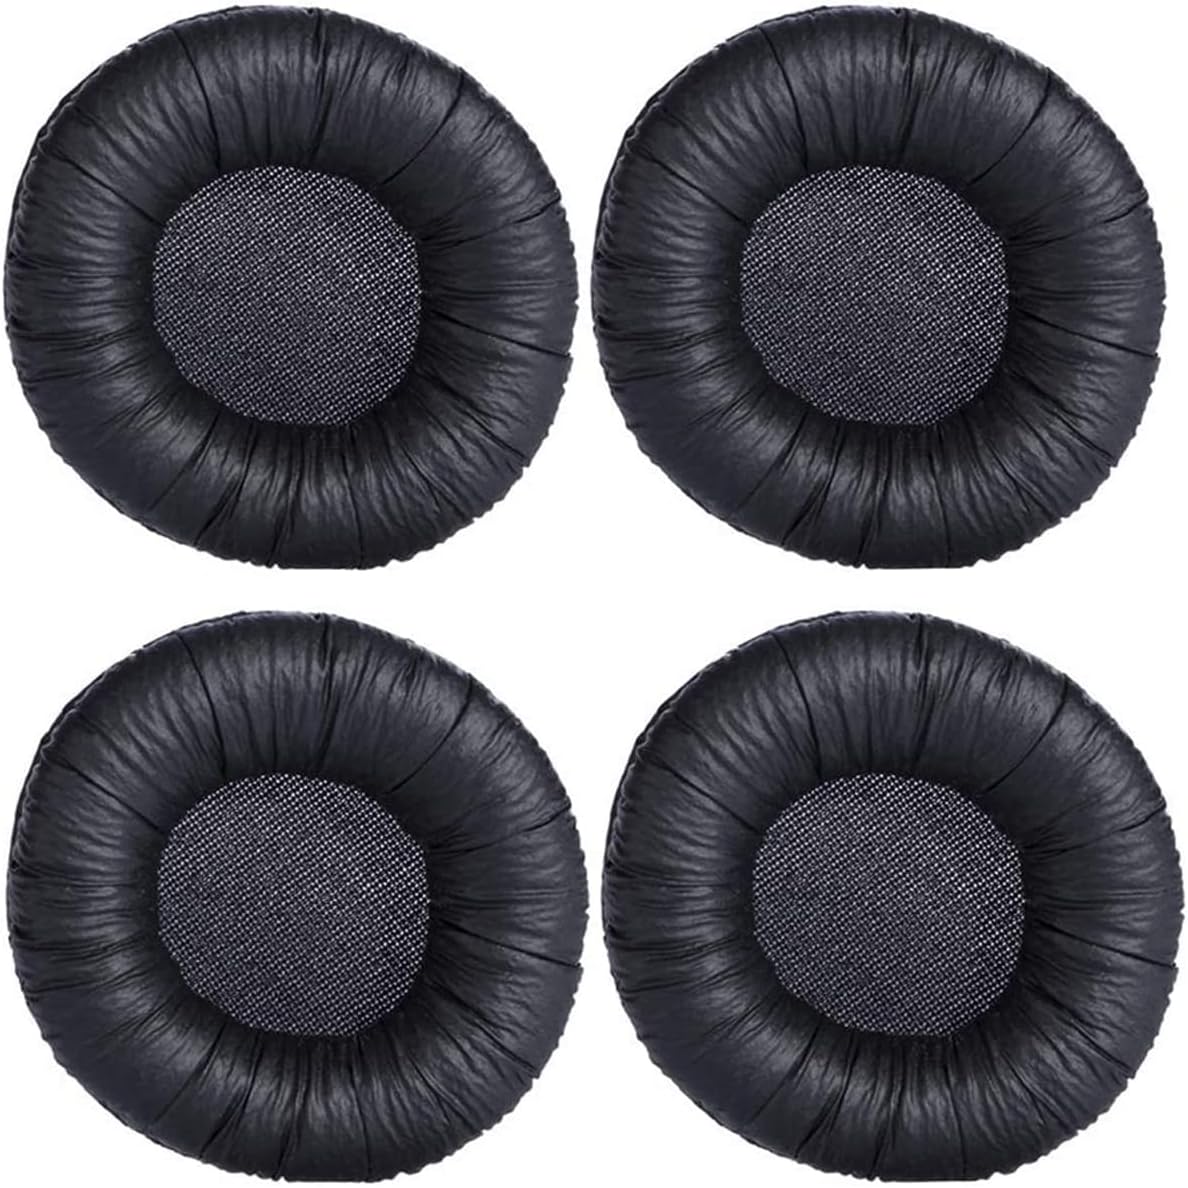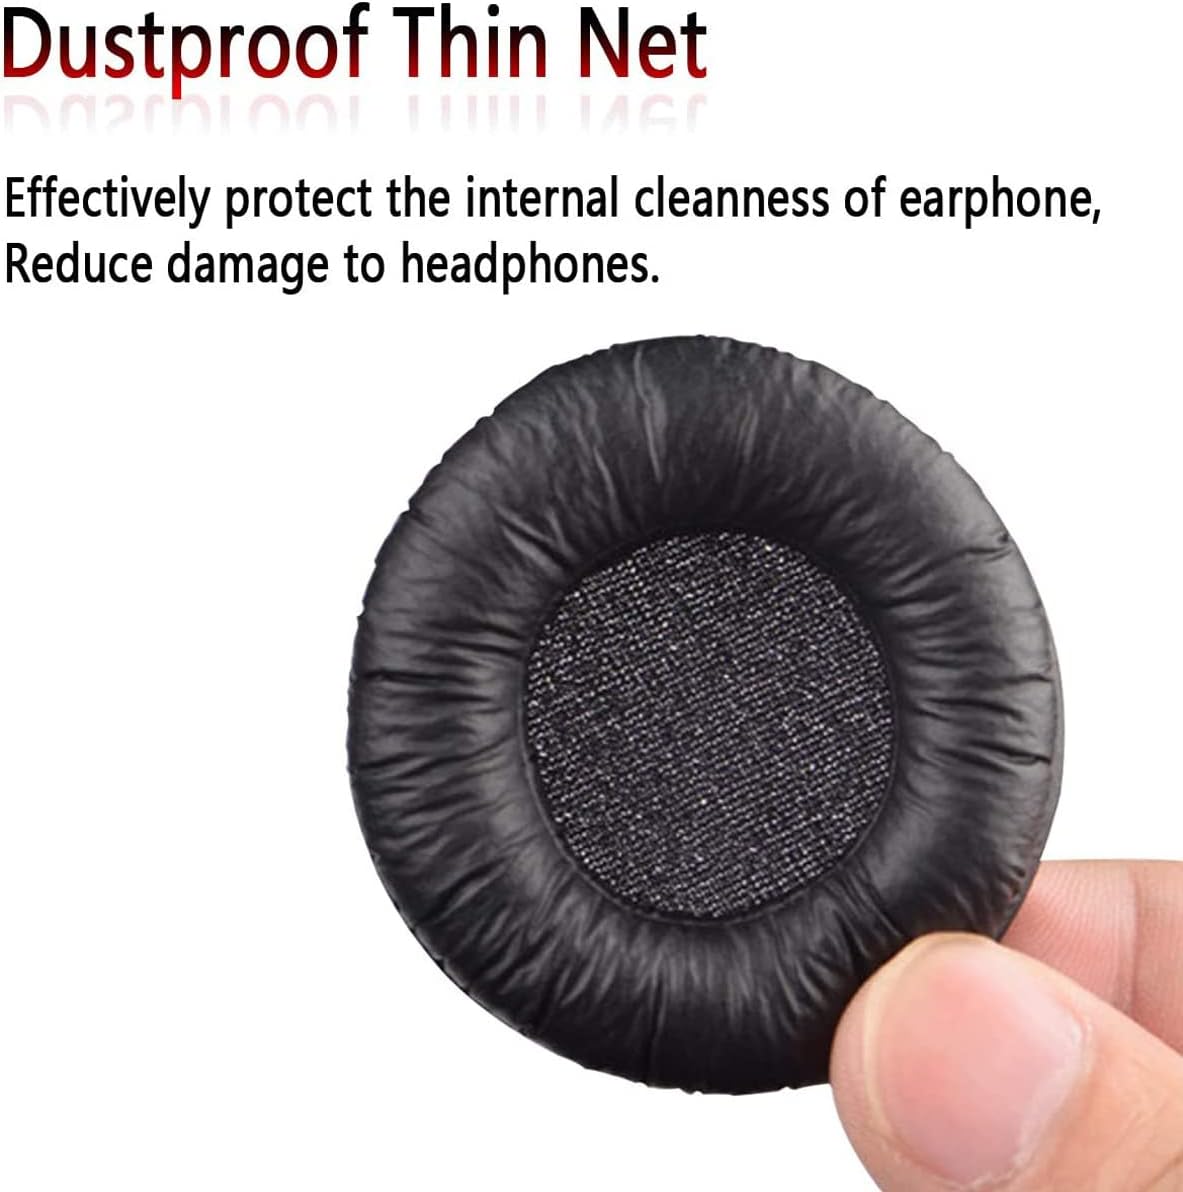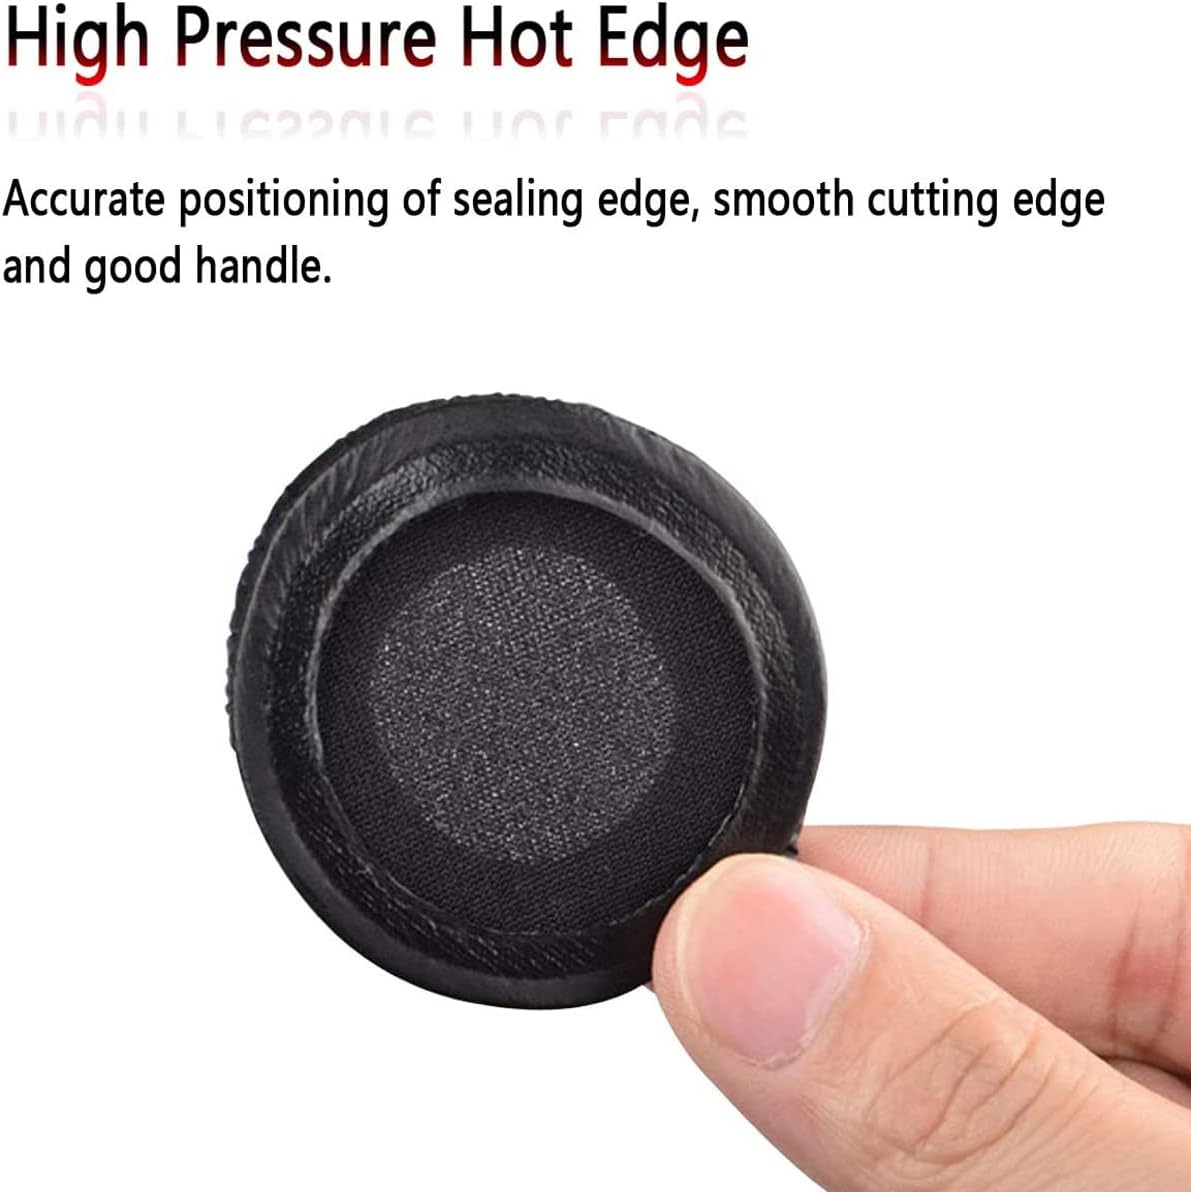
【4 Pack】 Replacement Ear Pads for Office Telephone Headsets H251 H251N H261 H261N H351 H351N H361 H361N for Sennheiser PX100 PX200 PMC PMX PXC HX PX Soft Leather Earpads Black
Category: All Electronics
Replacement Ear Pads for Office Telephone Headsets H251 H251N H261 H261N H351 H351N H361 H361N for Sennheiser PX100 PX200 PMC PMX PXC HX PX Soft Leather Earpads Black
Features: 【Compatible with】：Sennheiser PX100 PX200 PX80 PC36 PMX100 PMX200 PXC300 PXC250 headphones. | 【High quality material】：It made of soft foam and PU leather, Soft leather provides great comfort. | 【Professional earmuff replacement】：Built-in memory sponge with high elasticity prevents sound leakage effectively. Enhance the bass performance of your headphone, Let you enjoy music more. | 【package Included】:2 Pair earpads （replace your previous lost or worn-out ear pad cushions and turn your headphone to new. ） | 【Satisfied With the Guarantee】：I'm sure you'll like them. However, if there is something wrong with the product, please contact me and I will give you a satisfactory solution 24 hours before.